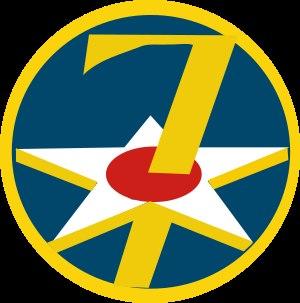
La 7th USAAF est une composante des forces aériennes de l'USAAF, qui opère dans la POA, c’est-à-dire dans l’océan Pacifique central.